Stochastic geometry models of wireless networks

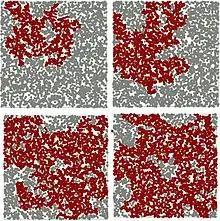
Simulation of four Poisson–Boolean (constant-radius or Gilbert disk) models as the density increases with largest clusters in red

Instead of placing disks on the plane, one may assign a disjoint (or non-overlapping) subregion to each node. Then the plane is partitioned into a collection of disjoint subregions. For example, each subregion may consist of the collection of all the locations of this plane that are closer to some point of the underlying point pattern than any other point of the point pattern. This mathematical structure is known as a Voronoi tessellation and may represent, for example, the association cells in a cellular network where users associate with the closest base station.